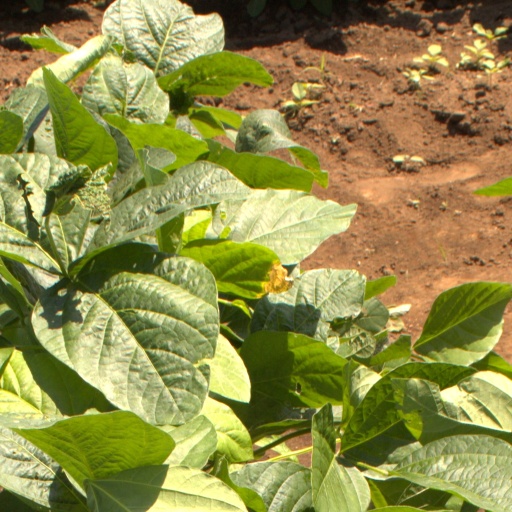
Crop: soybean